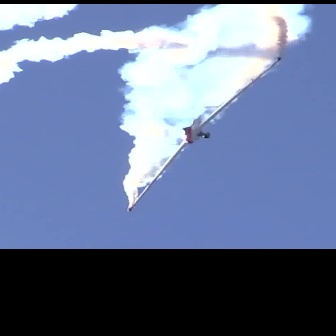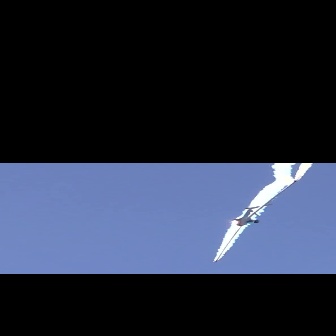
  Please identify the target specified by the bounding box [126,56,280,210] in the first image and locate it in the second image. Return the coordinates in [x_min,y_min,x_max,y_max] format.
Answer: [214,180,295,261]